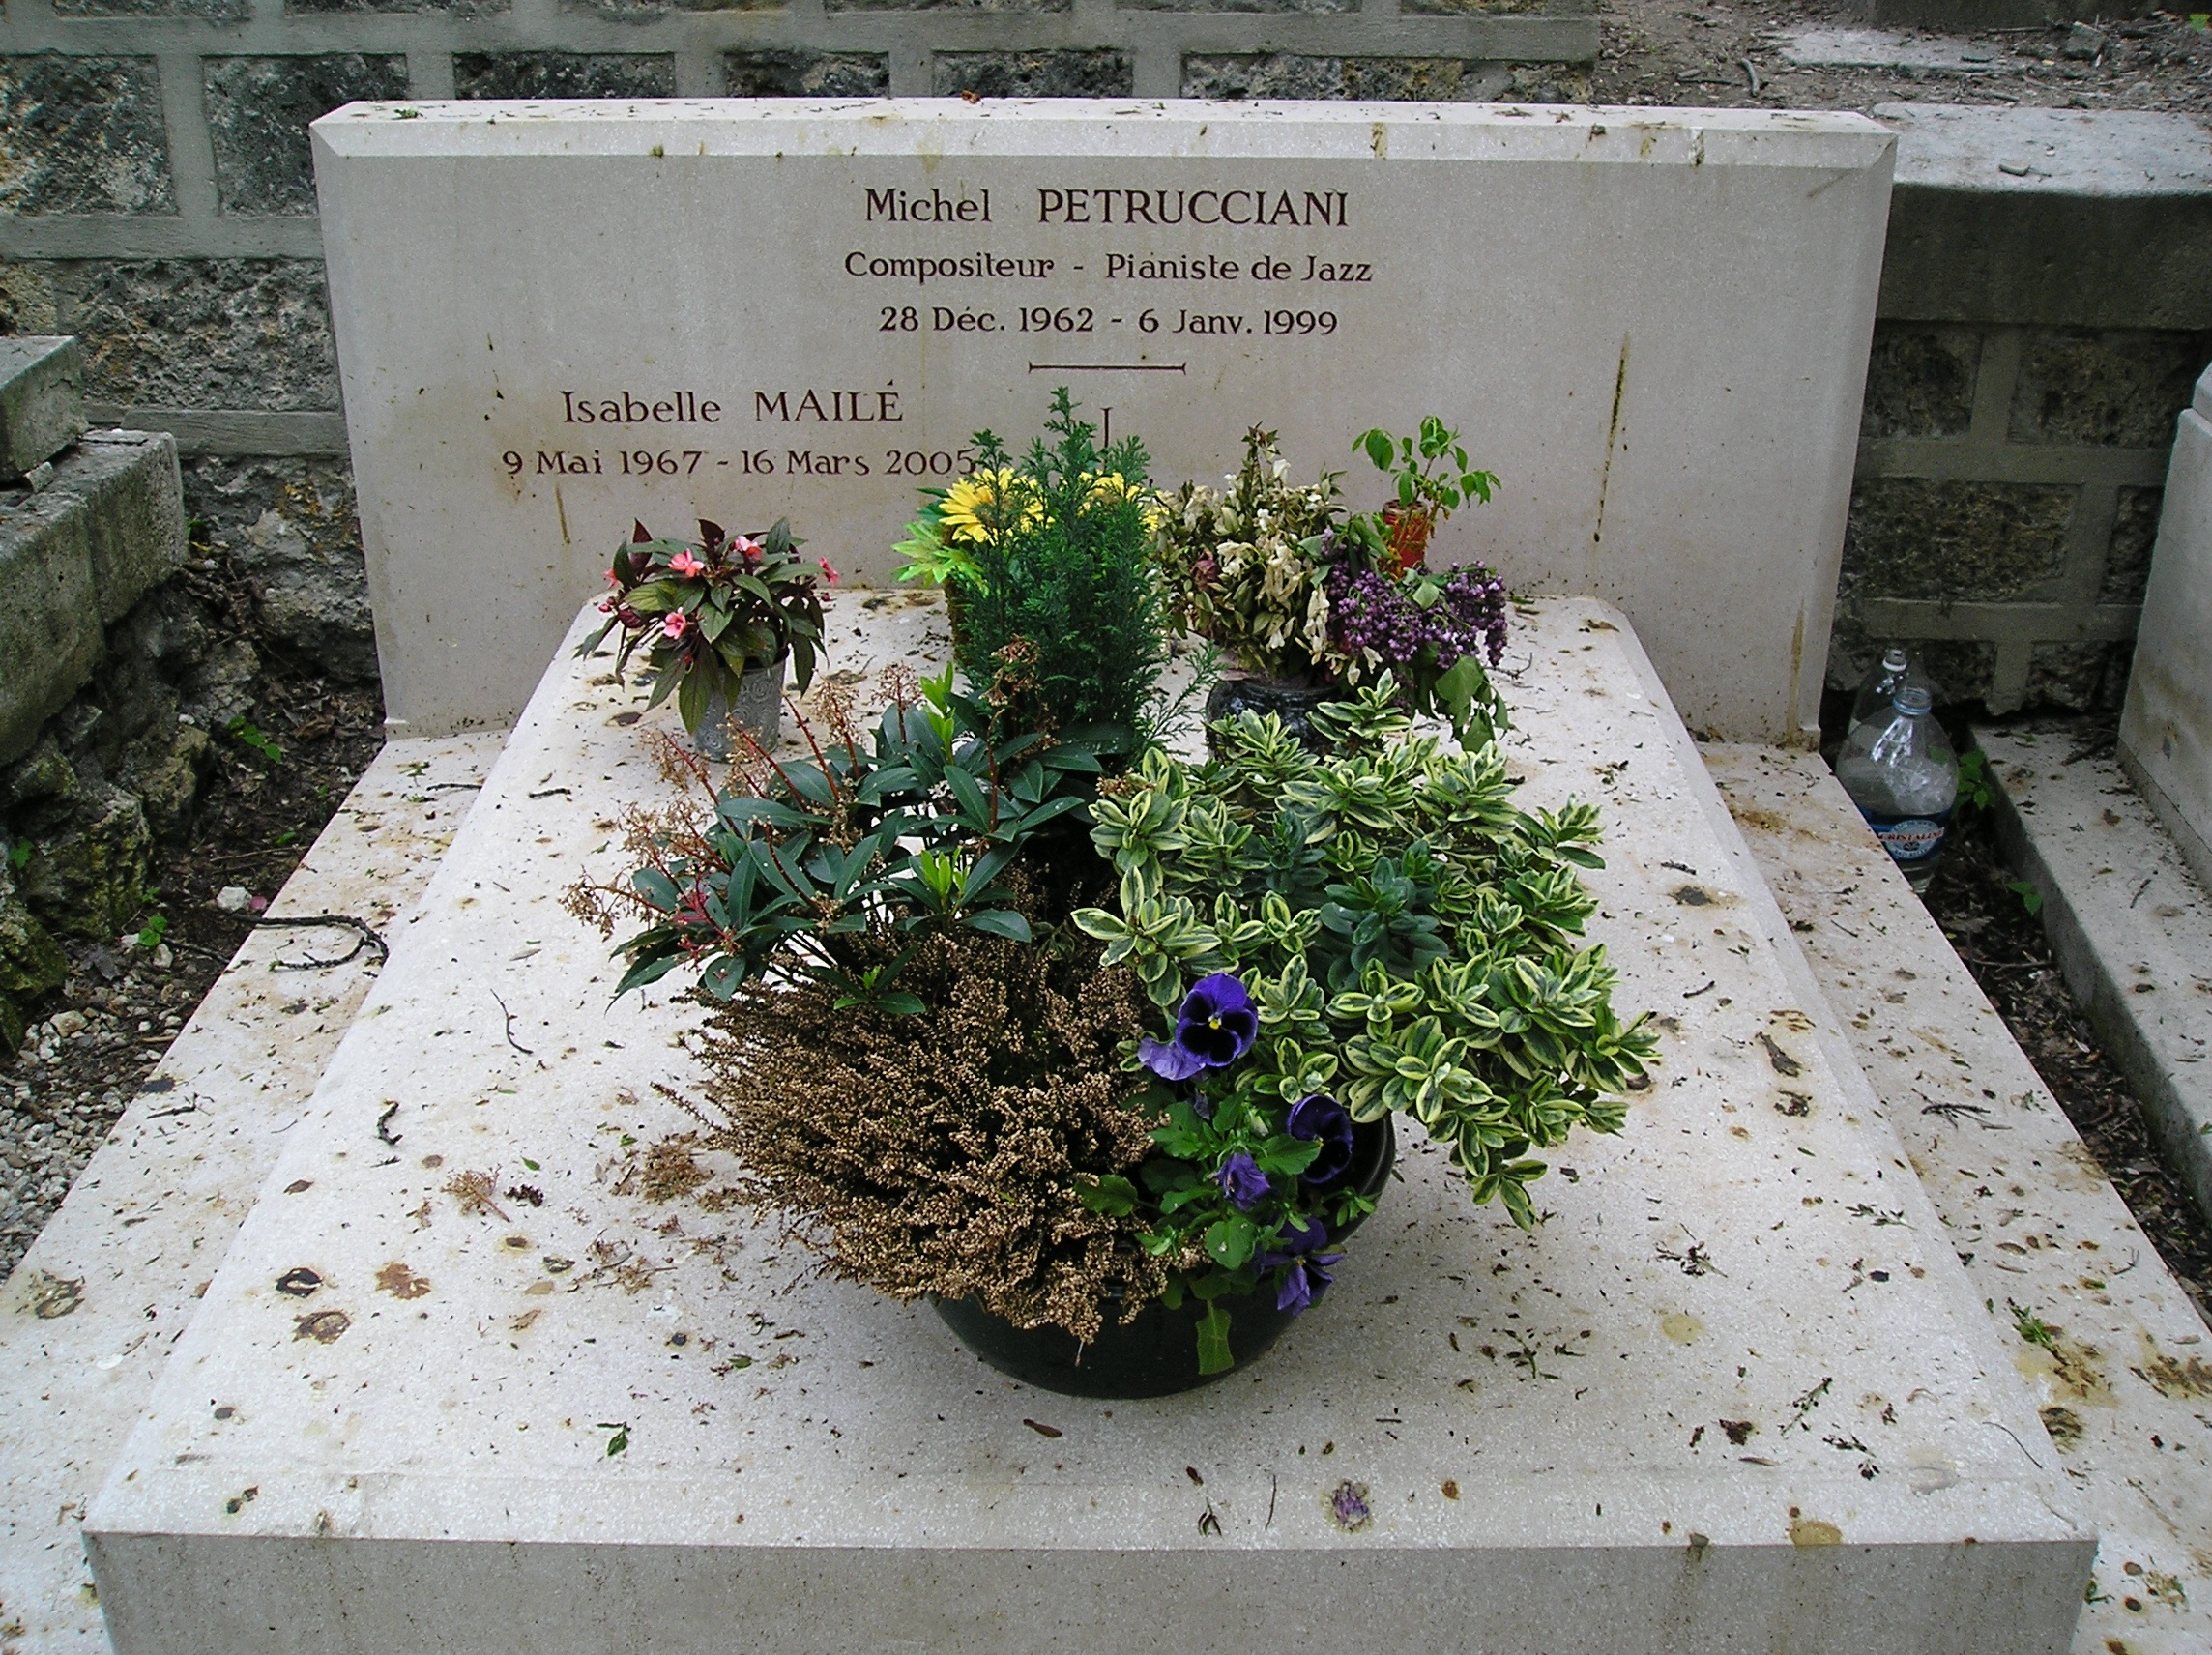
plant, flower, paris, france, cemetery, garden, death, flowers, grave, memorial, french, marble, headstone, tomb, yard, composer, tomb stone, washbasin, michel falls petrucciani, pianniste jazz, and isabelle maile, his wife, pere lachaise cemetery, michel antoine petrucciani, birth death 1962 1999, 36 years, in memoriam